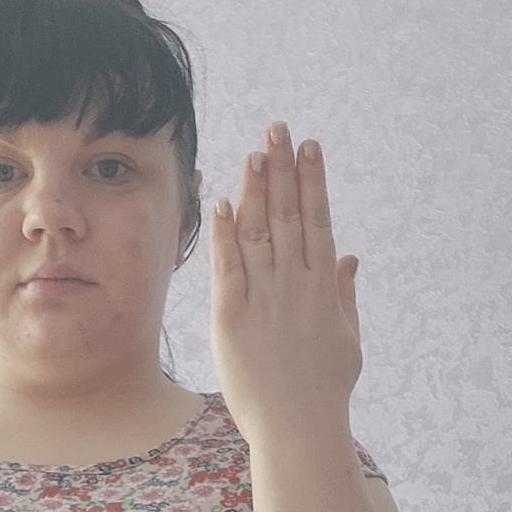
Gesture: stop_inverted